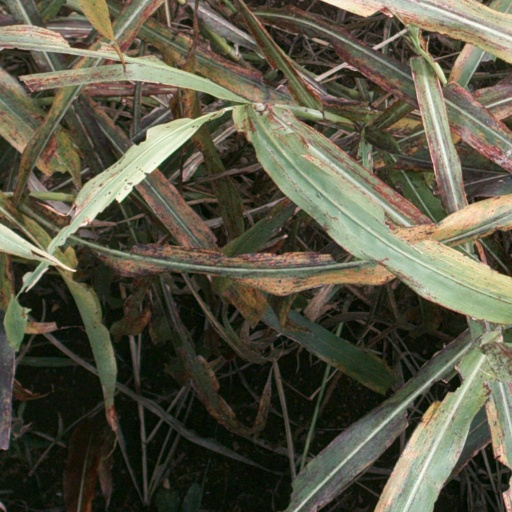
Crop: sorghum